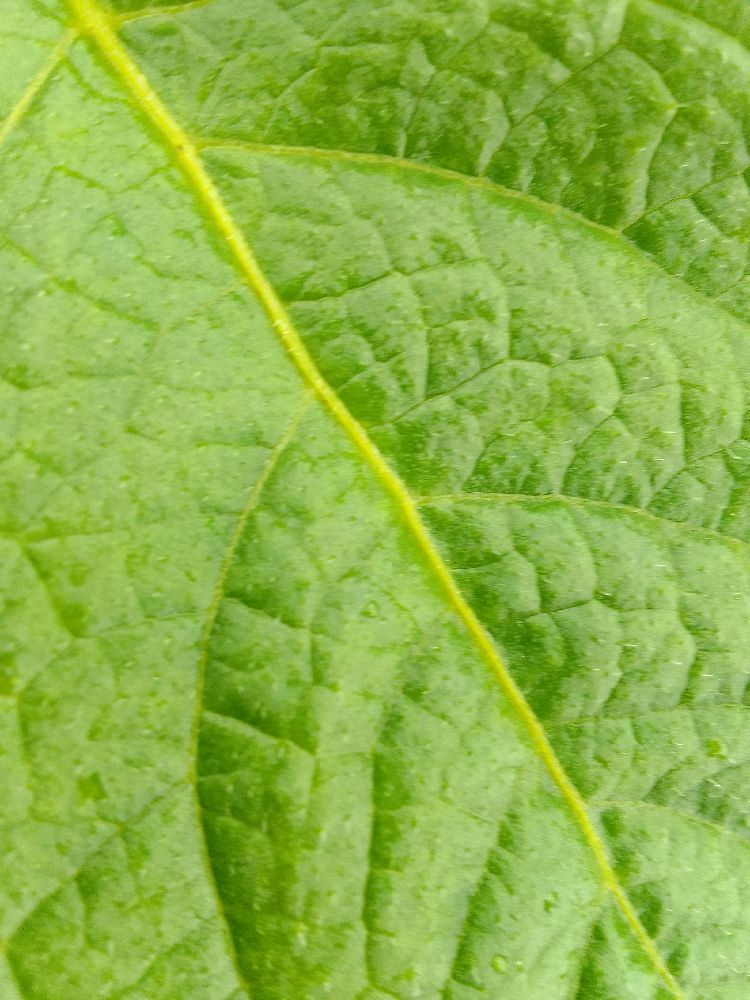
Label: Healthy